Konstantin Kalinin

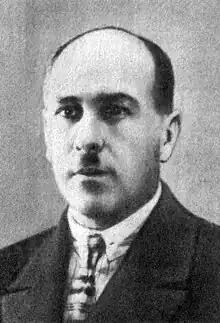

Konstantin Alekseevich Kalinin (born 17 December (29) 1889 in Warsaw, Russian Empire; died 1938 or 21 April 1940 in Voronezh) was a World War I aviator and Soviet aircraft designer.